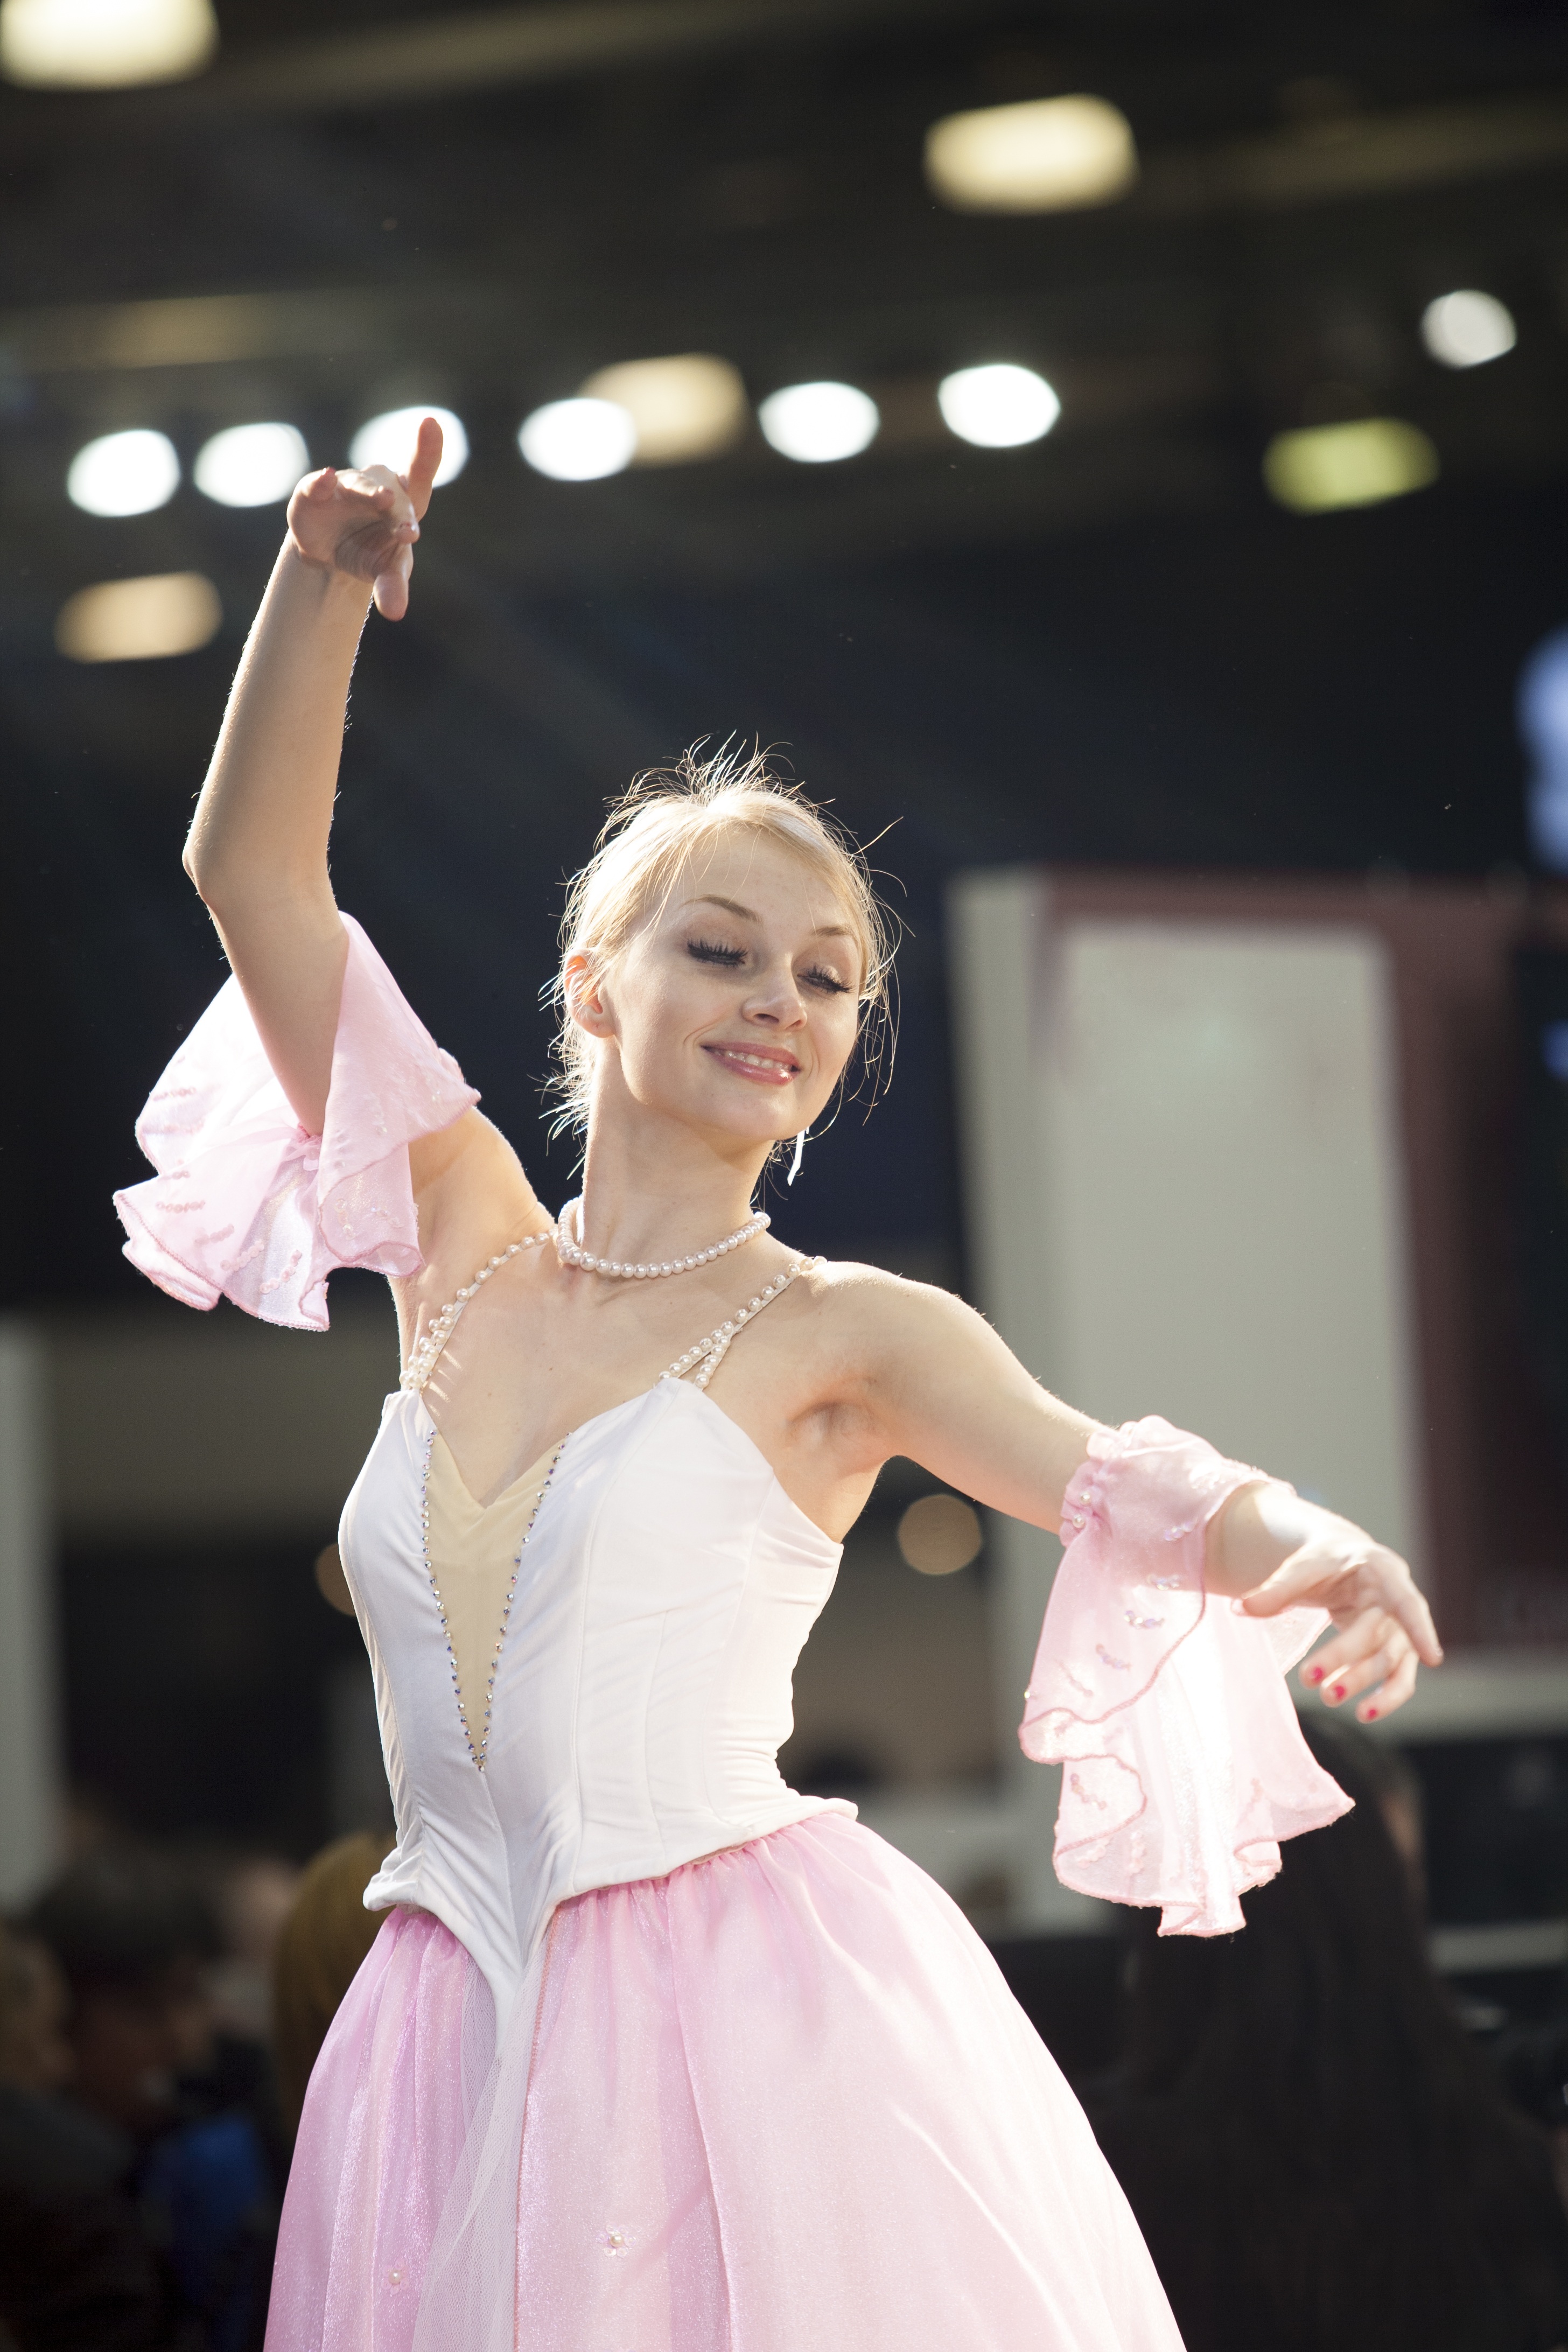
girl, woman, dance, model, fashion, ballerina, ballet, dress, sports, event, entertainment, performing arts, dancesport, ballroom dance